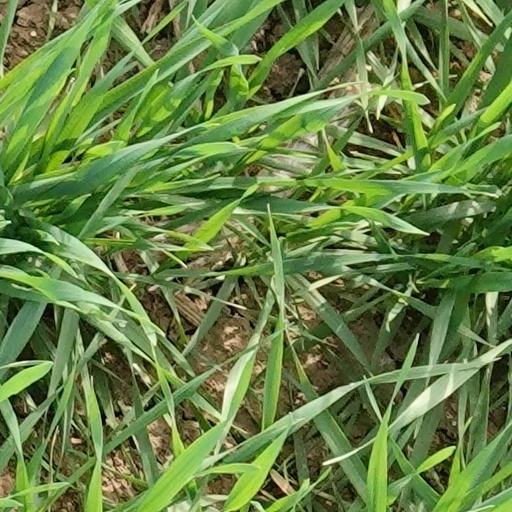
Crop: wheat